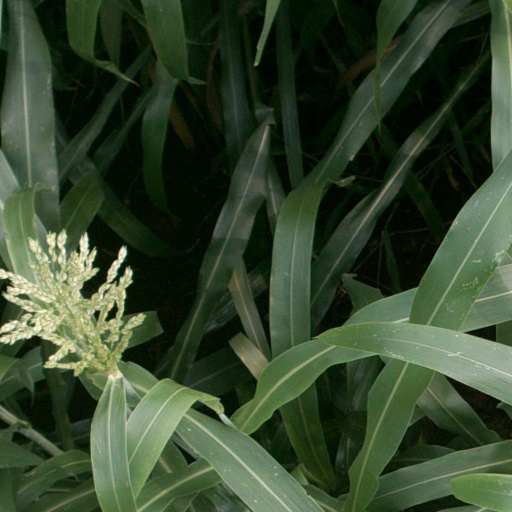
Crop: sorghum